Twixt (film)

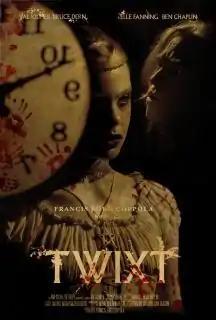
Planned theatrical release poster

Twixt is a 2011 American horror film written, directed, and produced by Francis Ford Coppola. It stars Val Kilmer, Bruce Dern, Elle Fanning, Ben Chaplin, Alden Ehrenreich, David Paymer, Joanne Whalley and Tom Waits. The film follows a struggling novelist (Kilmer) who stumbles upon a murder mystery in a small town, in the process entering an alternative, dream world. The film's title refers to the two worlds explored in the film, the dream and the waking worlds.